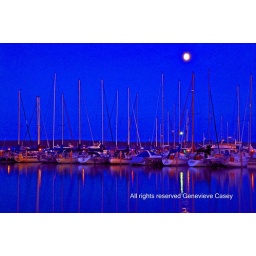
rights reserved very blue moon over boats DSC_0152 copy